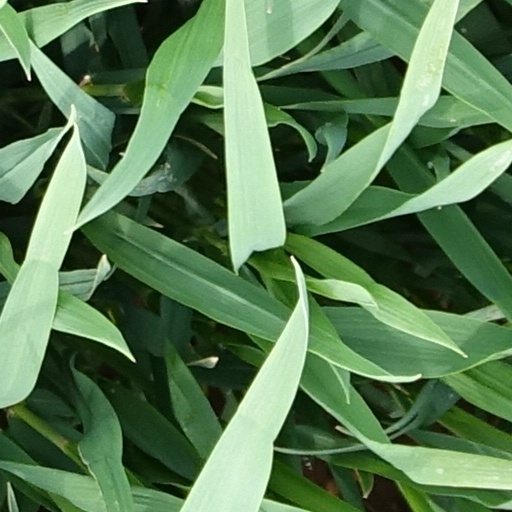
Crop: wheat